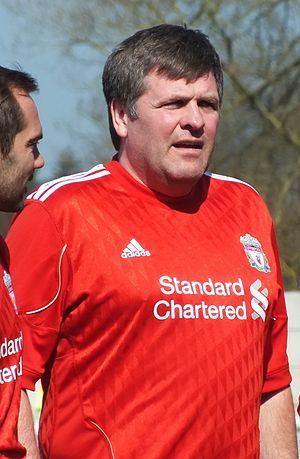
Jan Mölby est un footballeur danois, né le 4 juillet 1963 à Kolding. Il évoluait au poste de milieu défensif central, milieu de terrain droite et central.